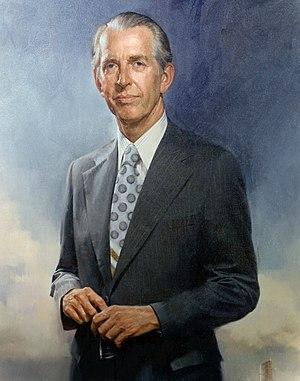
James Chipman Fletcher est un physicien américain, président de l'université de l'Utah de 1964 à 1971, 4ᵉ et 7ᵉ administrateur de la NASA, du 27 avril 1971 au 1ᵉʳ mai 1977 et du 12 mai 1986 au 8 avril 1989.
L'administrateur de la National Aeronautics and Space Administration est la plus haute fonction d'un fonctionnaire de la National Aeronautics and Space Administration, l'agence spatiale des États-Unis. L'administrateur sert de haut conseiller en sciences de l'espace auprès du président des États-Unis. Selon la NASA, le rôle de l'administrateur est de « diriger l'équipe de la NASA et de gérer ses ressources pour faire progresser la Vision pour l'exploration spatiale ».